Hunter Lewis

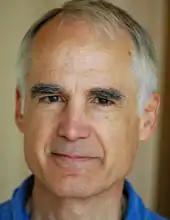
Hunter Lewis

Hunter Lewis (born October 13, 1947) is the co-founder of Cambridge Associates LLC, a global investment firm, and author of books in the fields of economics and moral philosophy.